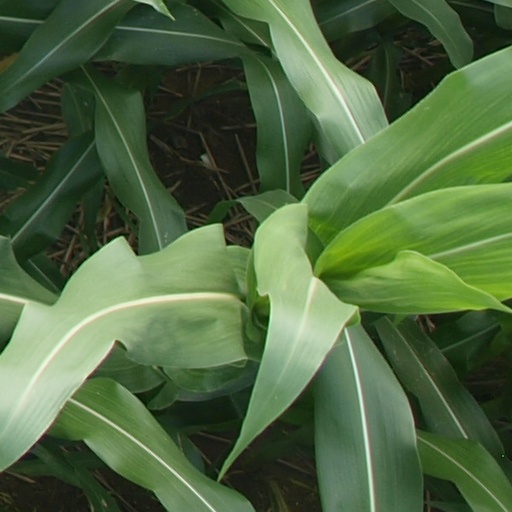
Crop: maize; corn